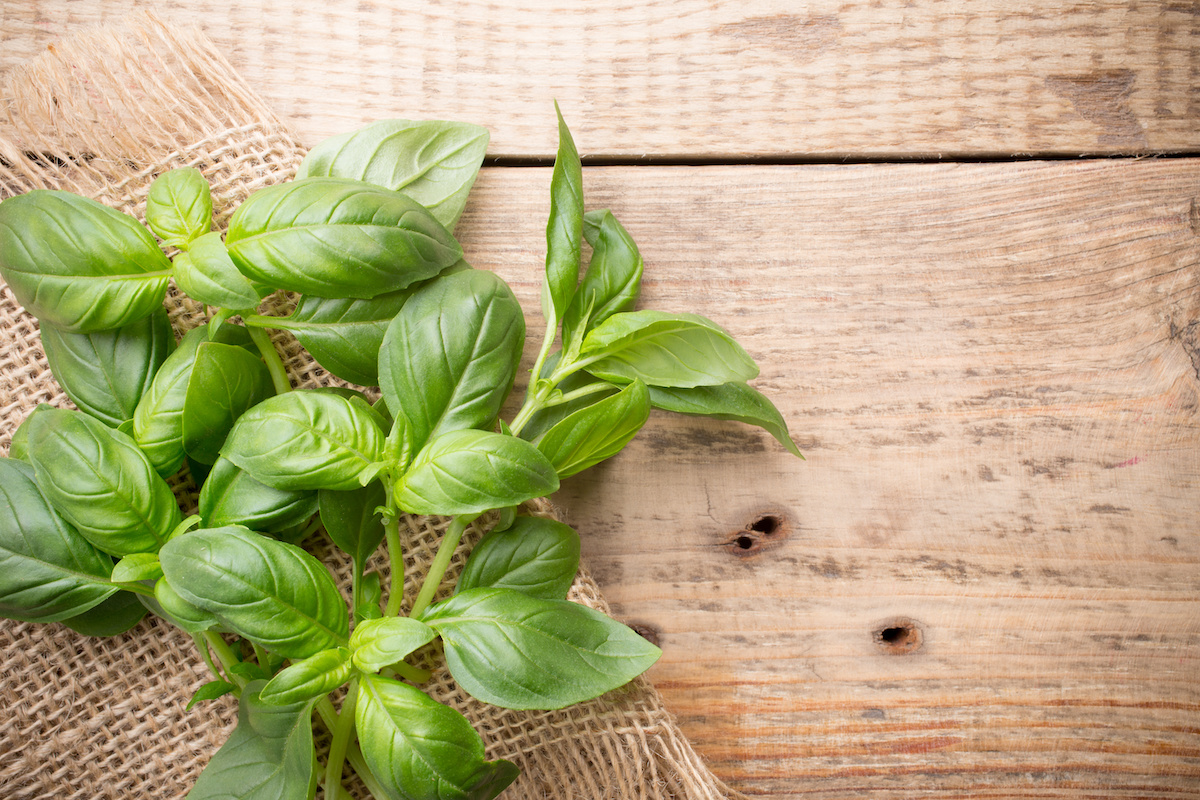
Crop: unknown
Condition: basil